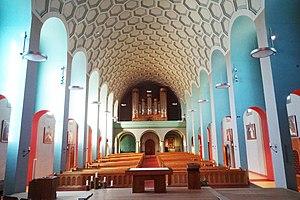
Wünnewil est une localité suisse du canton de Fribourg, située dans le district de la Singine.